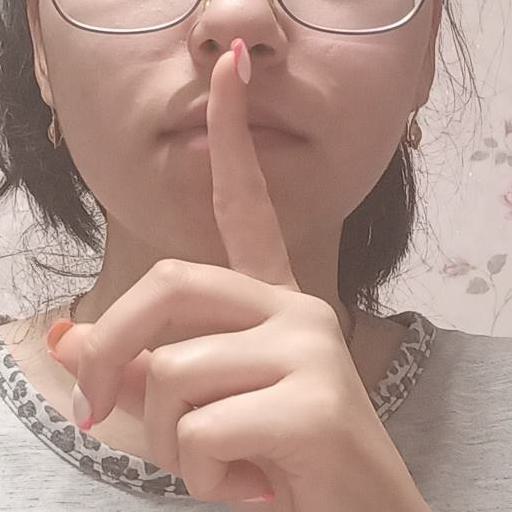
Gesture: mute